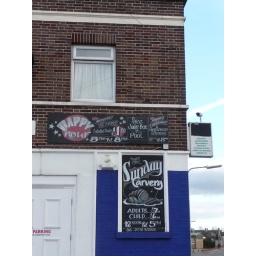
Sunday Carvery. The signs on the wall of Brendans Steakhouse in East Street, Braintree.This is now The Royal Oak.